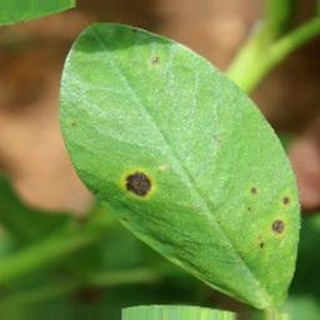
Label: groundnut_early_leaf_spot